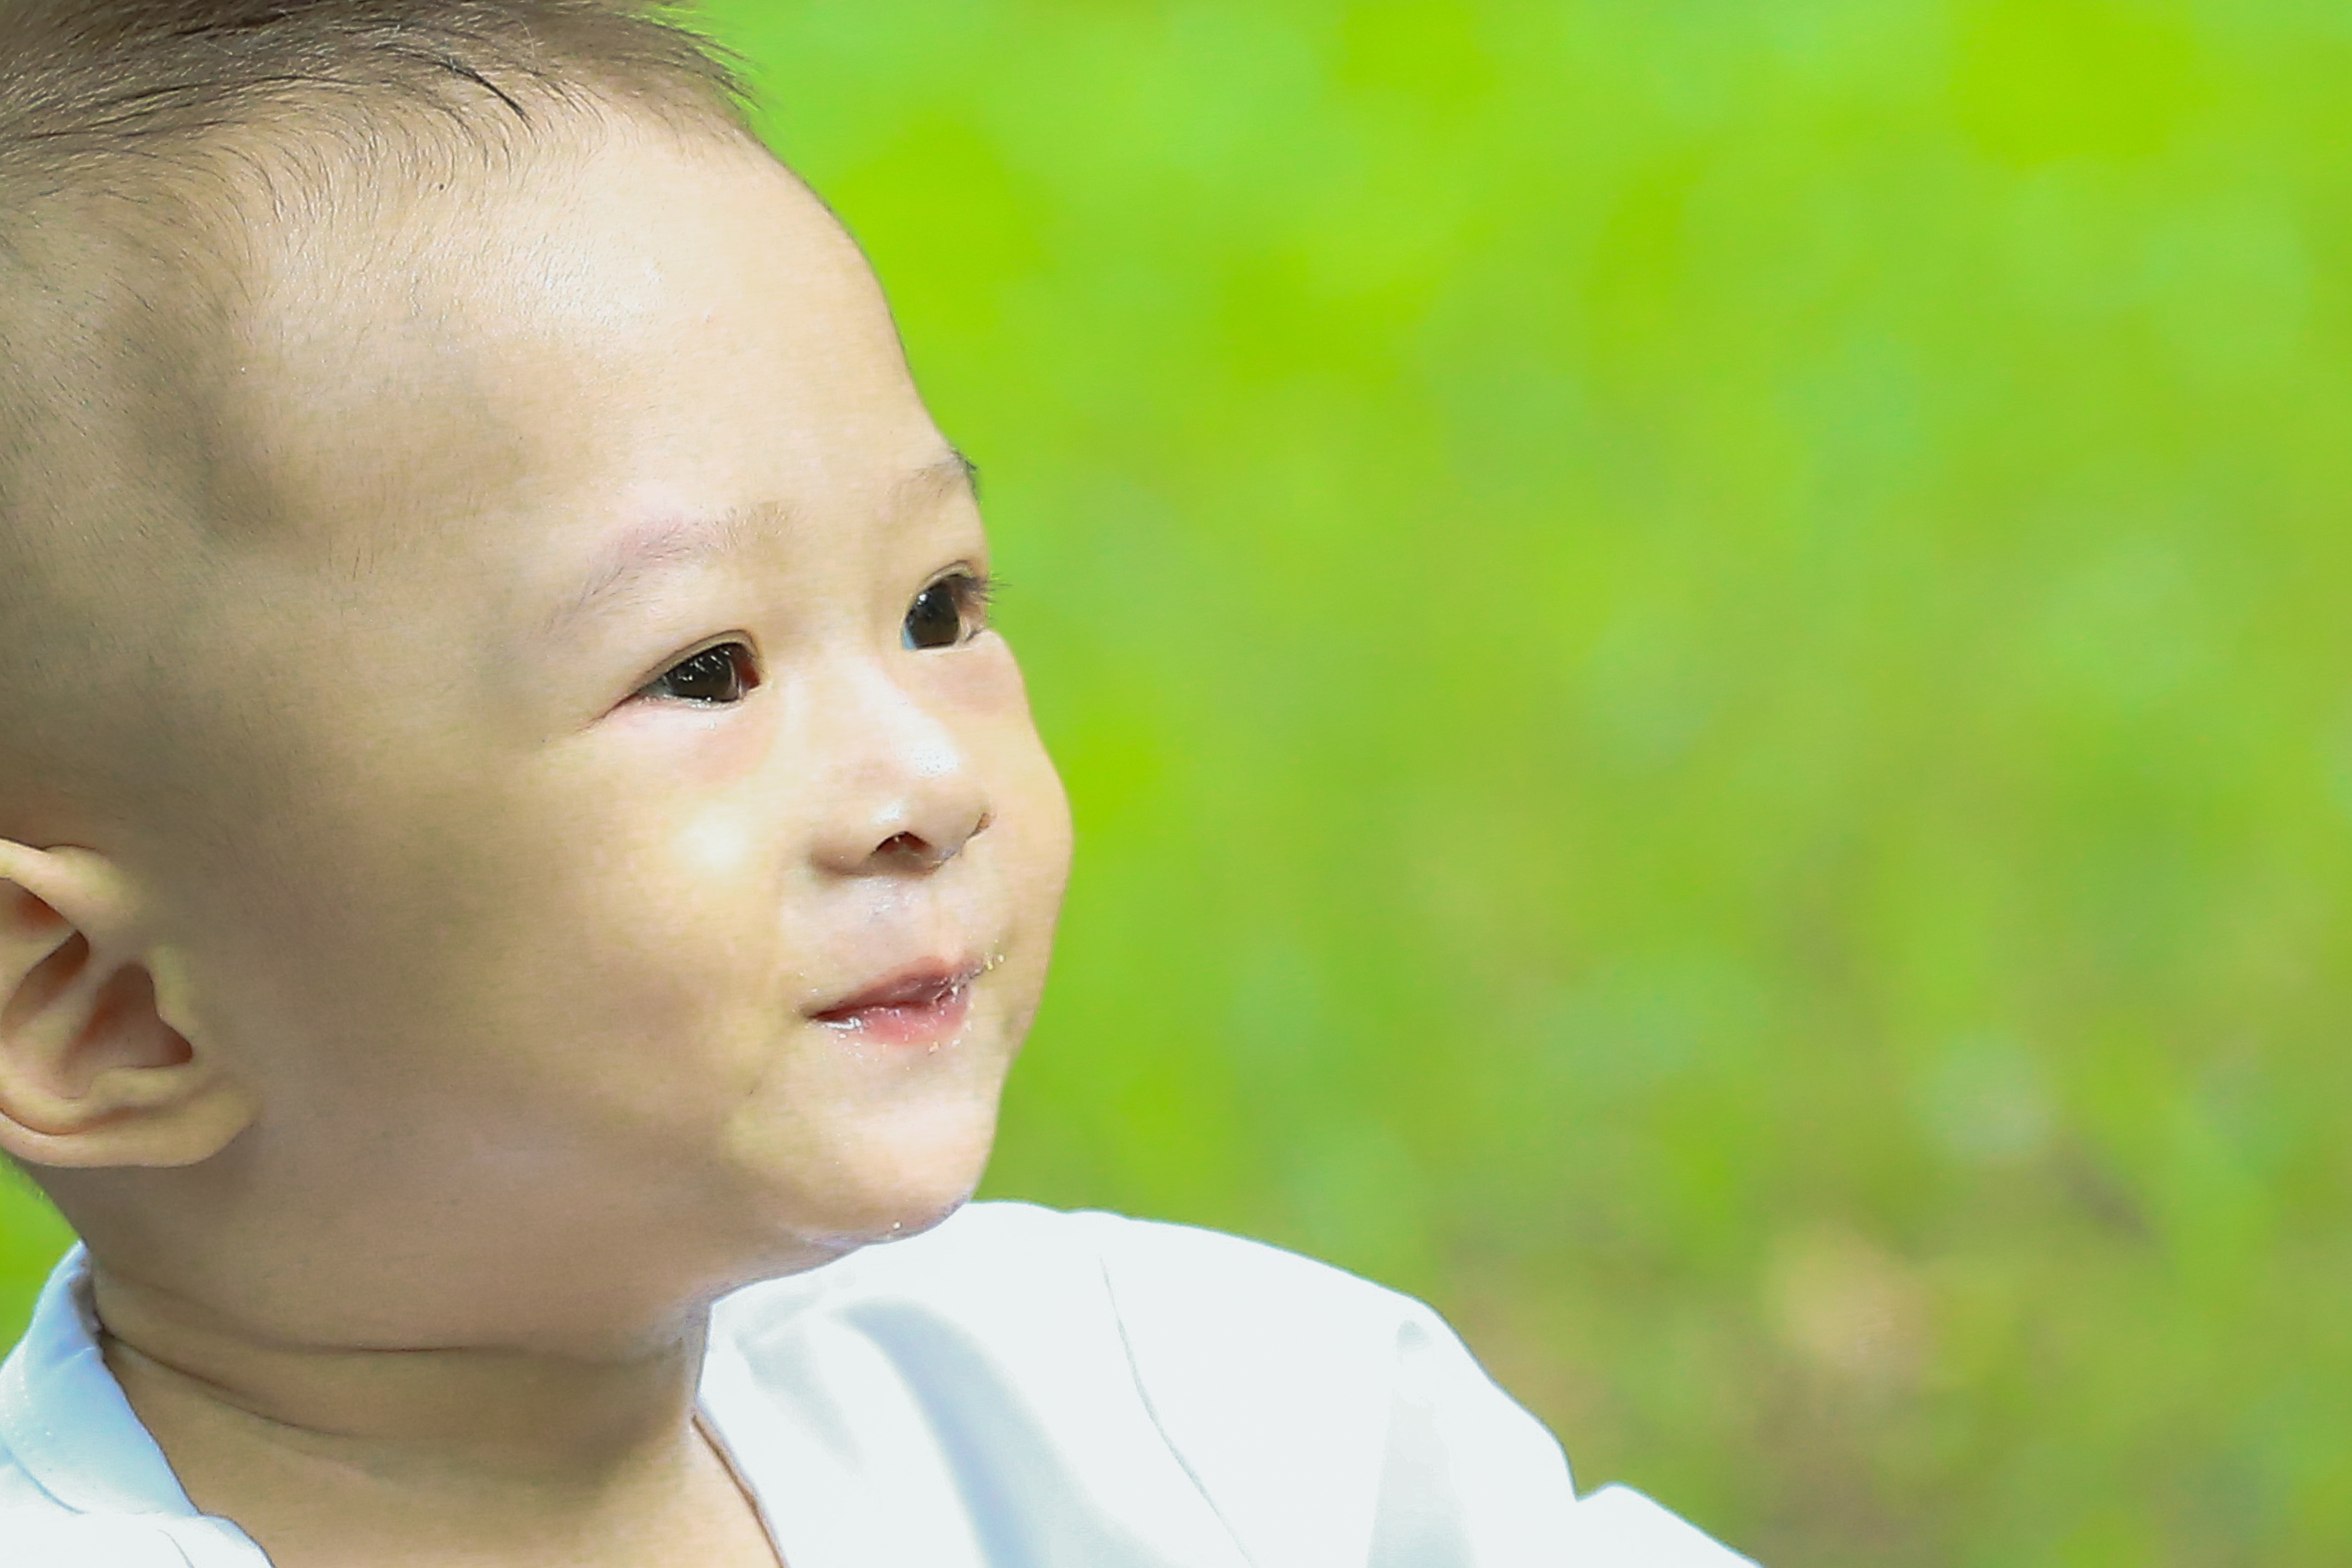
person, kid, male, portrait, child, facial expression, smile, close up, face, nose, infant, toddler, eye, skin, emotion, face to face, ku shin, the park, portrait photography